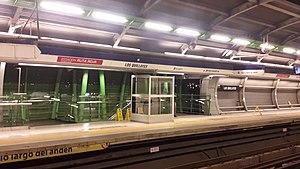
Los Quillayes est une station de la ligne 4 du métro de Santiago, dans le commune de La Florida.